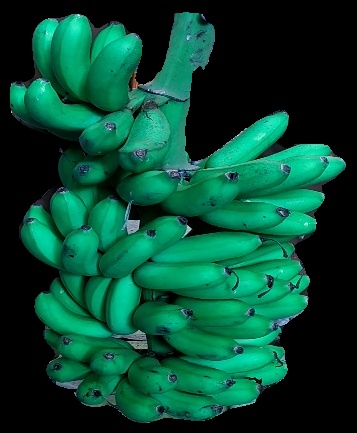
Variety: rasbale
Grade: grade1